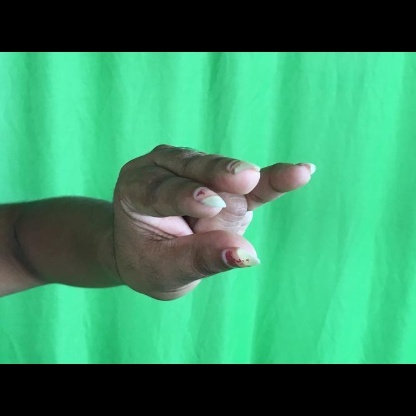
Mudra: Kangulam